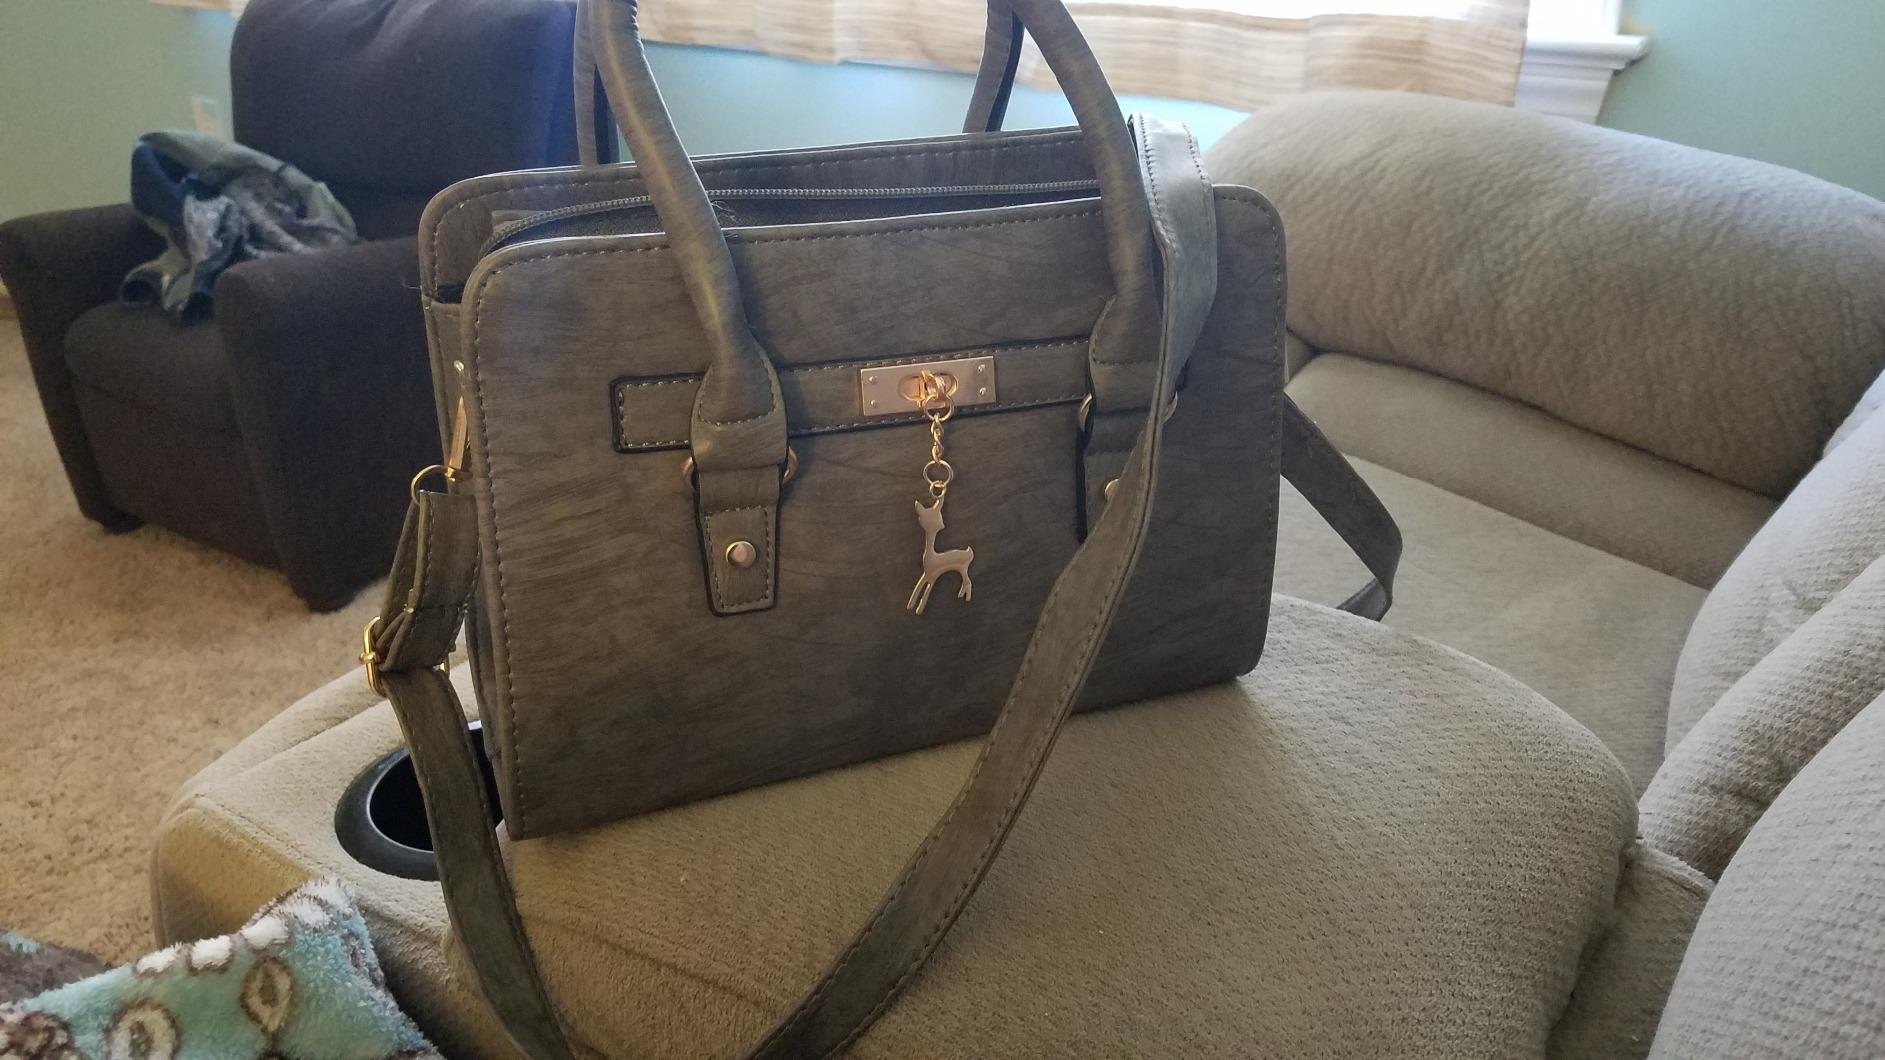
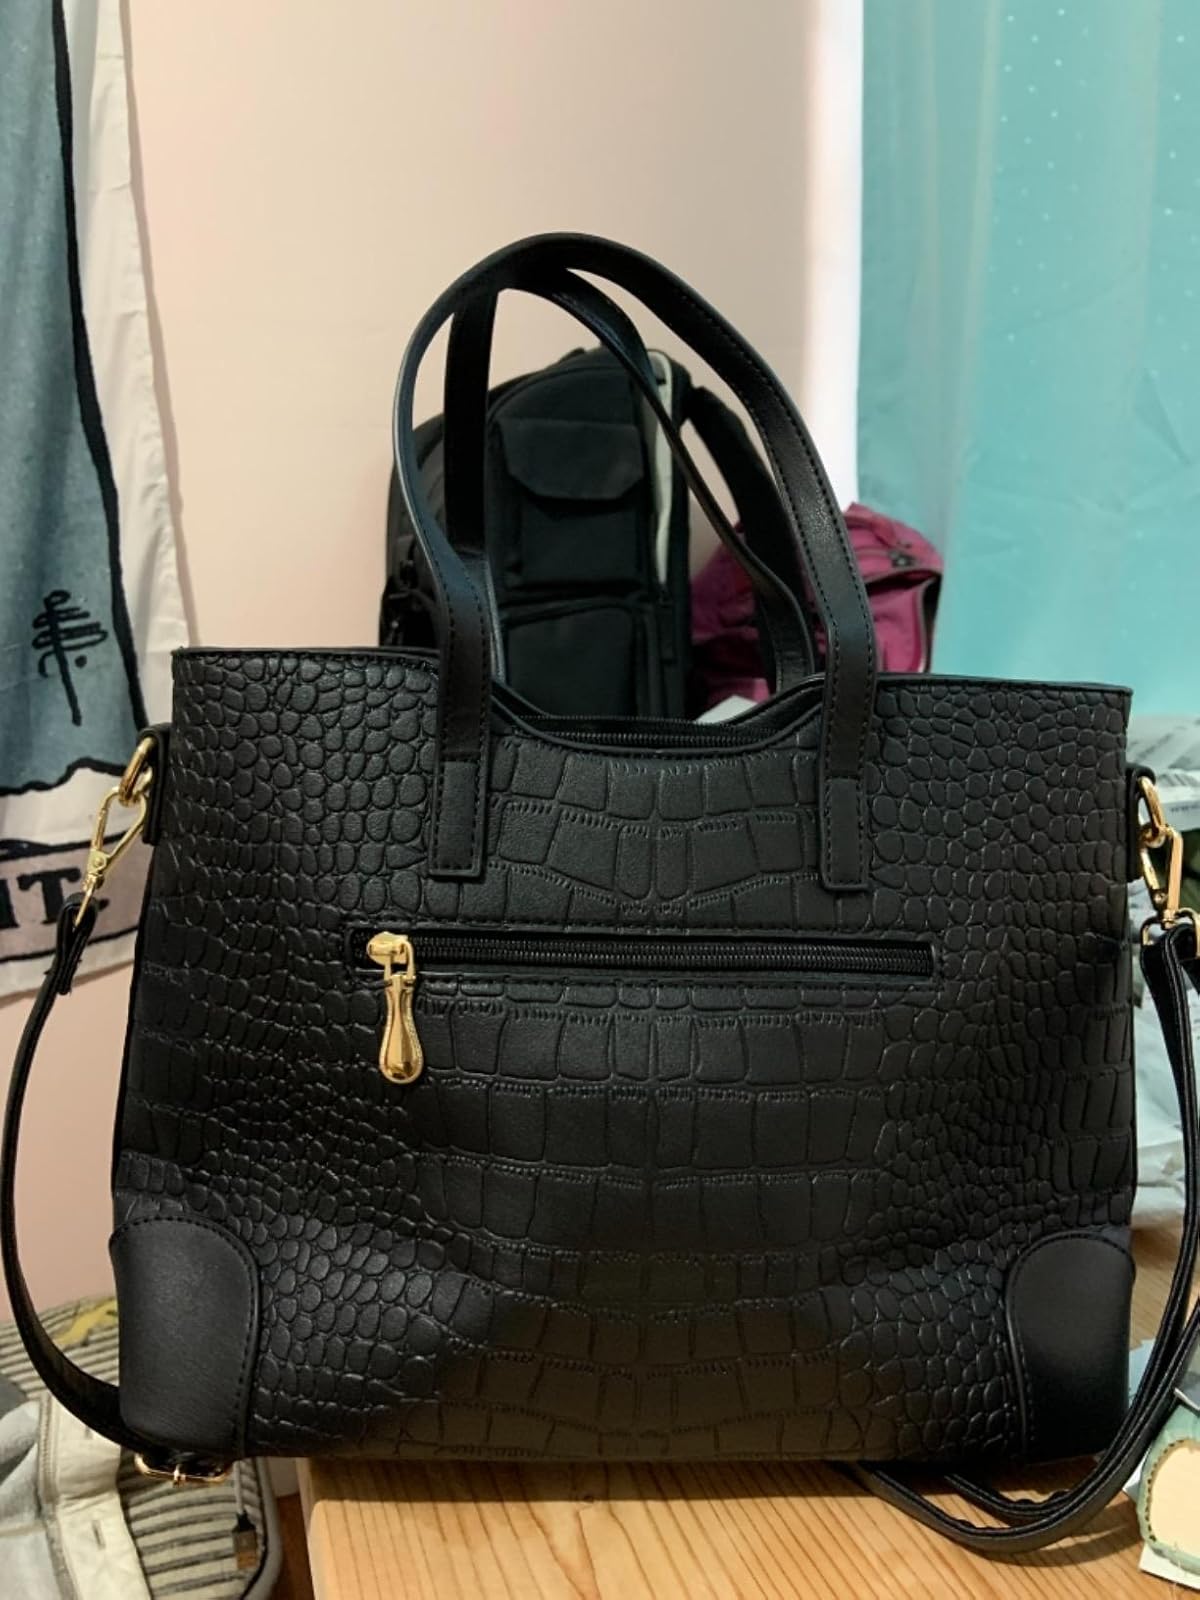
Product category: accessories_handbag
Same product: no